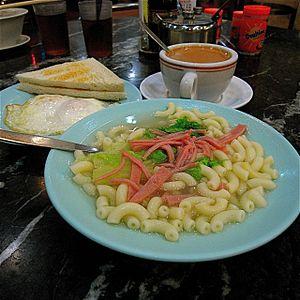
Un Cha chaan teng parfois appelés en anglais cafés de style Hong Kong, est un style de cafétéria originaire de Hong Kong mais qu'on trouve aussi à Macao ou dans le Guangdong. À cause des différentes vagues d'émigrations depuis la fin de la Seconde Guerre mondiale, on les trouve dans les quartiers chinois de pays occidentaux tels que l'Australie, le Royaume-Uni, le Canada ou les États-Unis. Les cha chaan tengs sont réputés pour leurs menus éclectiques et abordables, incluant autant des plats de la cuisine hongkongaise que des recettes issues de la cuisine hongkongaise occidentale. Ils peuvent être comparés aux cafés occidentaux dans leur décoration ordinaire et dans la place dévolue au café et au thé.
La cuisine hongkongaise a été influencée par plusieurs cuisines : la cuisine cantonaise, la cuisine européenne, des cuisines chinoises non cantonaises, et d'autres cuisines asiatiques. Du fait de sa situation de port et d'ancienne colonie britannique, Hong Kong a donc bénéficié de multiples influences et fournit une large gamme de restaurants, ce qui lui valu d'être labellisée « Gourmet Paradise » « World's Fair of Food »